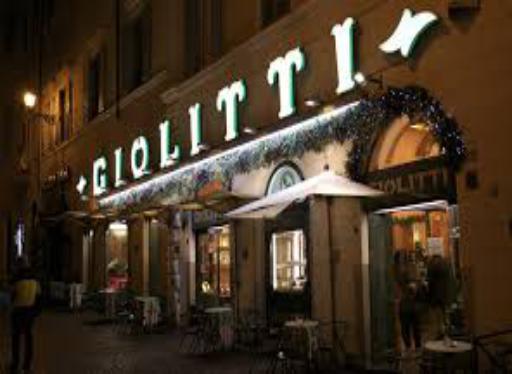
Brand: Giolitti
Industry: Food